107th Cavalry Regiment

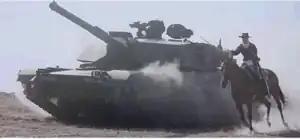
107th ACR horse soldier rides with a M1 tank

In September 2001, the 1st Battalion 107th Cavalry Regiment, was transferred from the 37th Brigade, 38th Infantry Division ("Cyclone") (Indiana Army National Guard) to the 2nd Brigade, 28th Infantry Division ("Keystone") (Pennsylvania Army National Guard) with its headquarters remaining in Stow, Ohio.